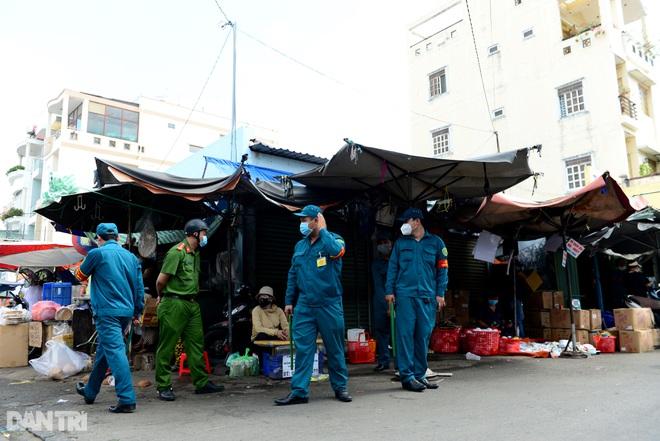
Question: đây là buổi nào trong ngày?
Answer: là buổi sáng